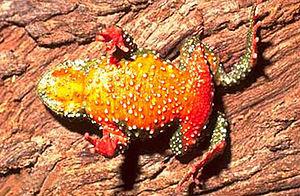
Melanophryniscus cambaraensis est une espèce d'amphibiens de la famille des Bufonidae.